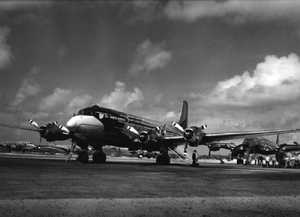
Air Force One est l'indicatif d'appel de tout aéronef de l'United States Air Force dans lequel se trouve le président des États-Unis.